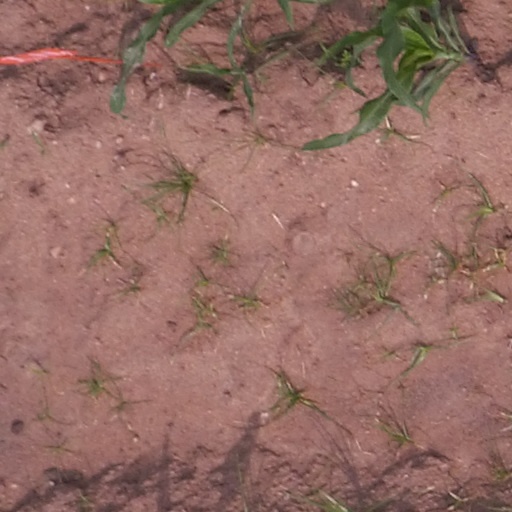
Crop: maize; corn